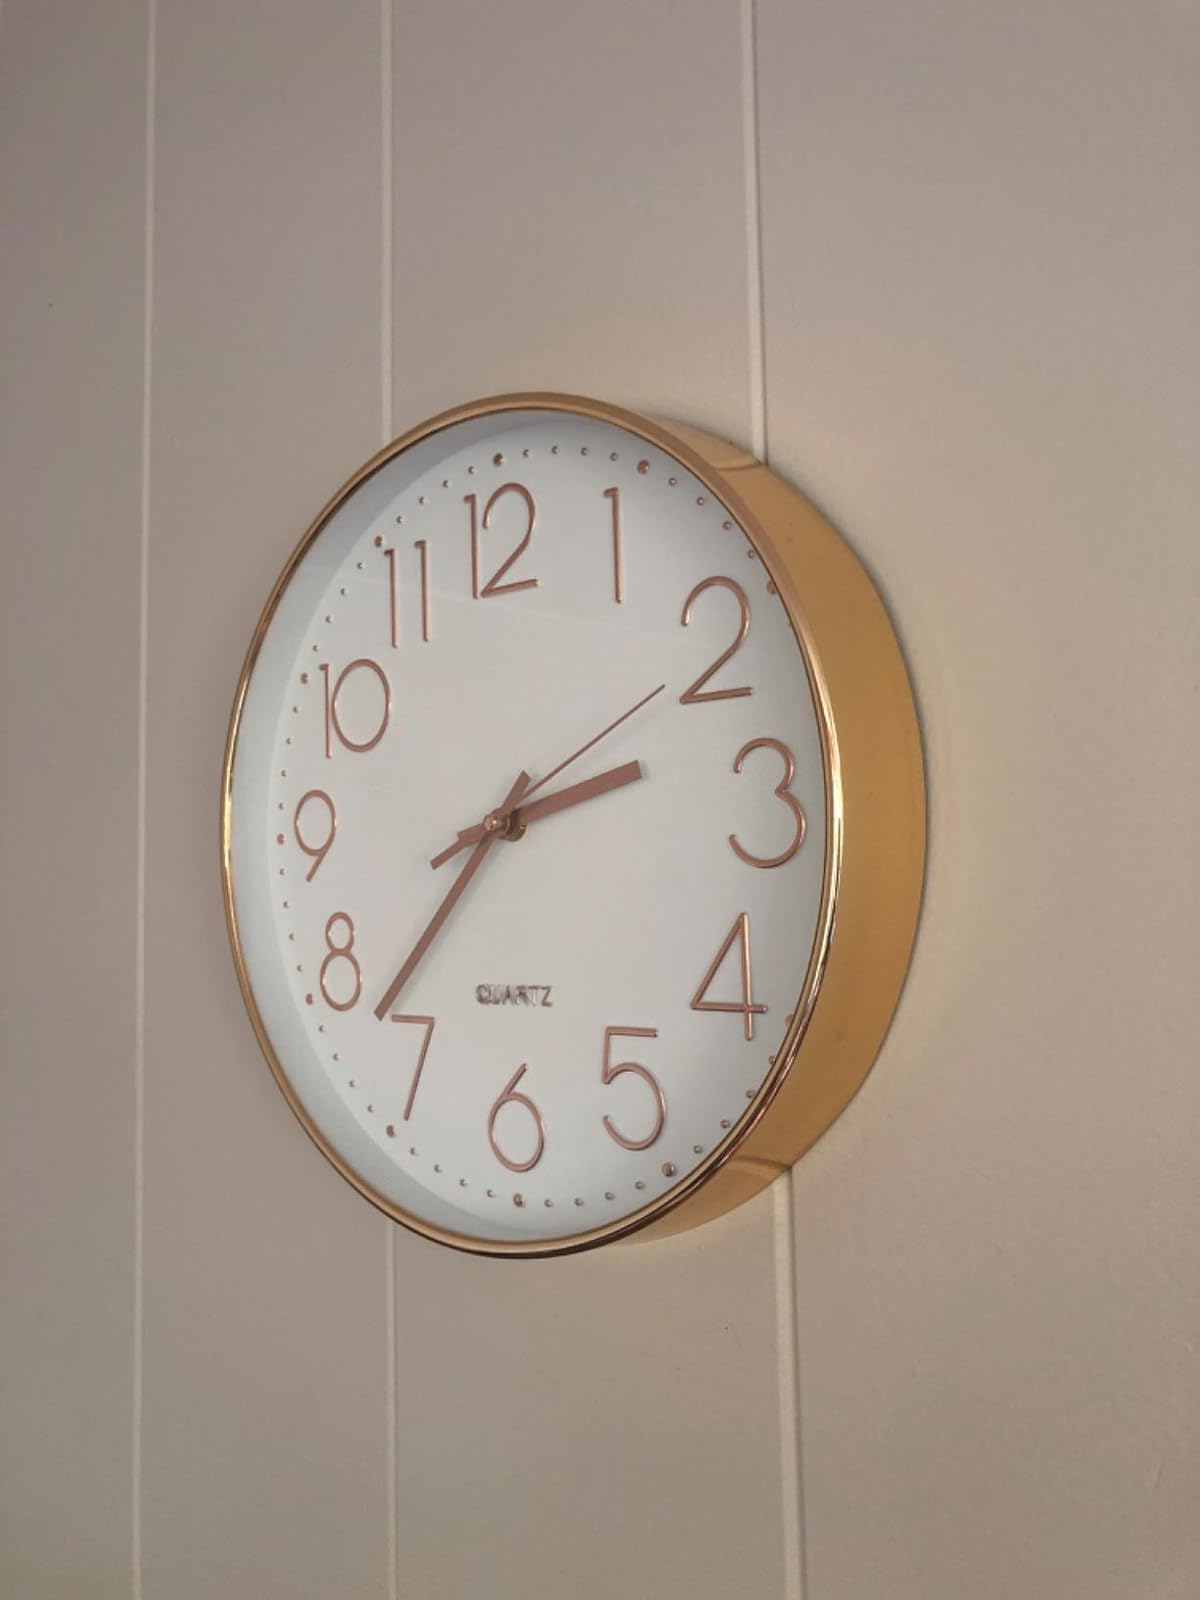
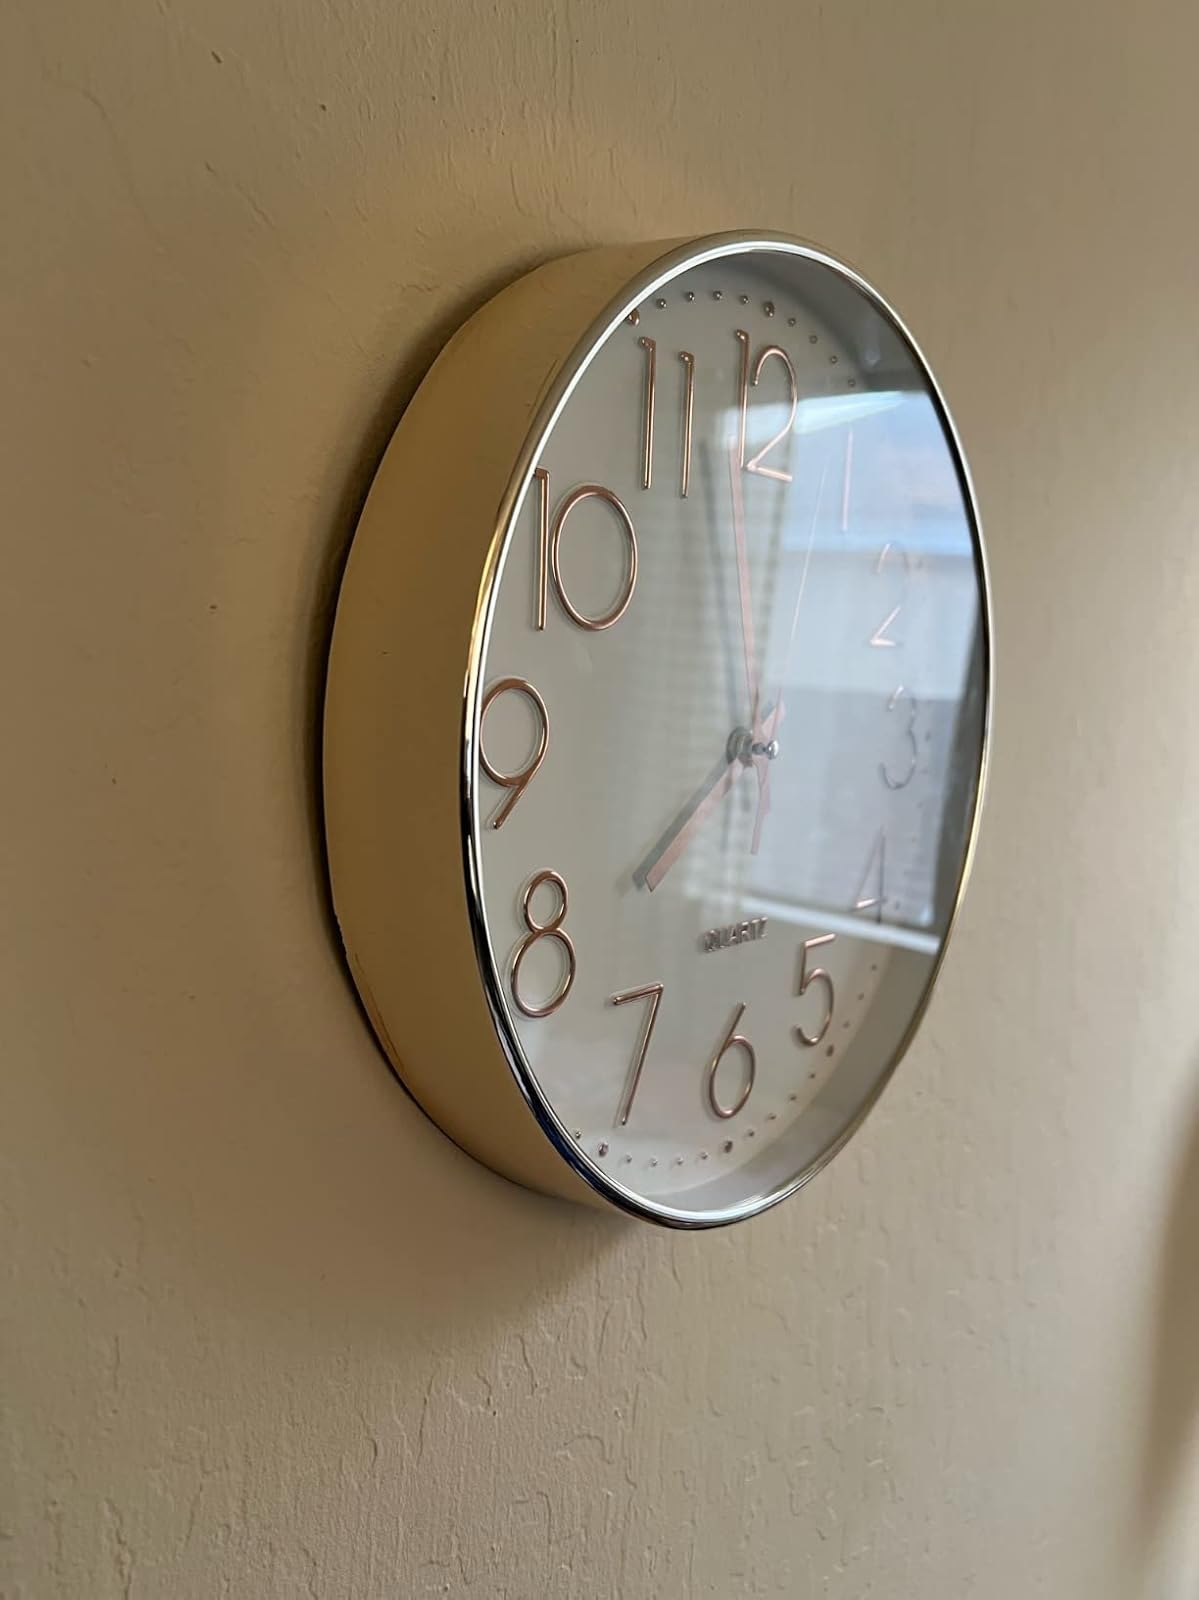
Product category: clock
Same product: yes